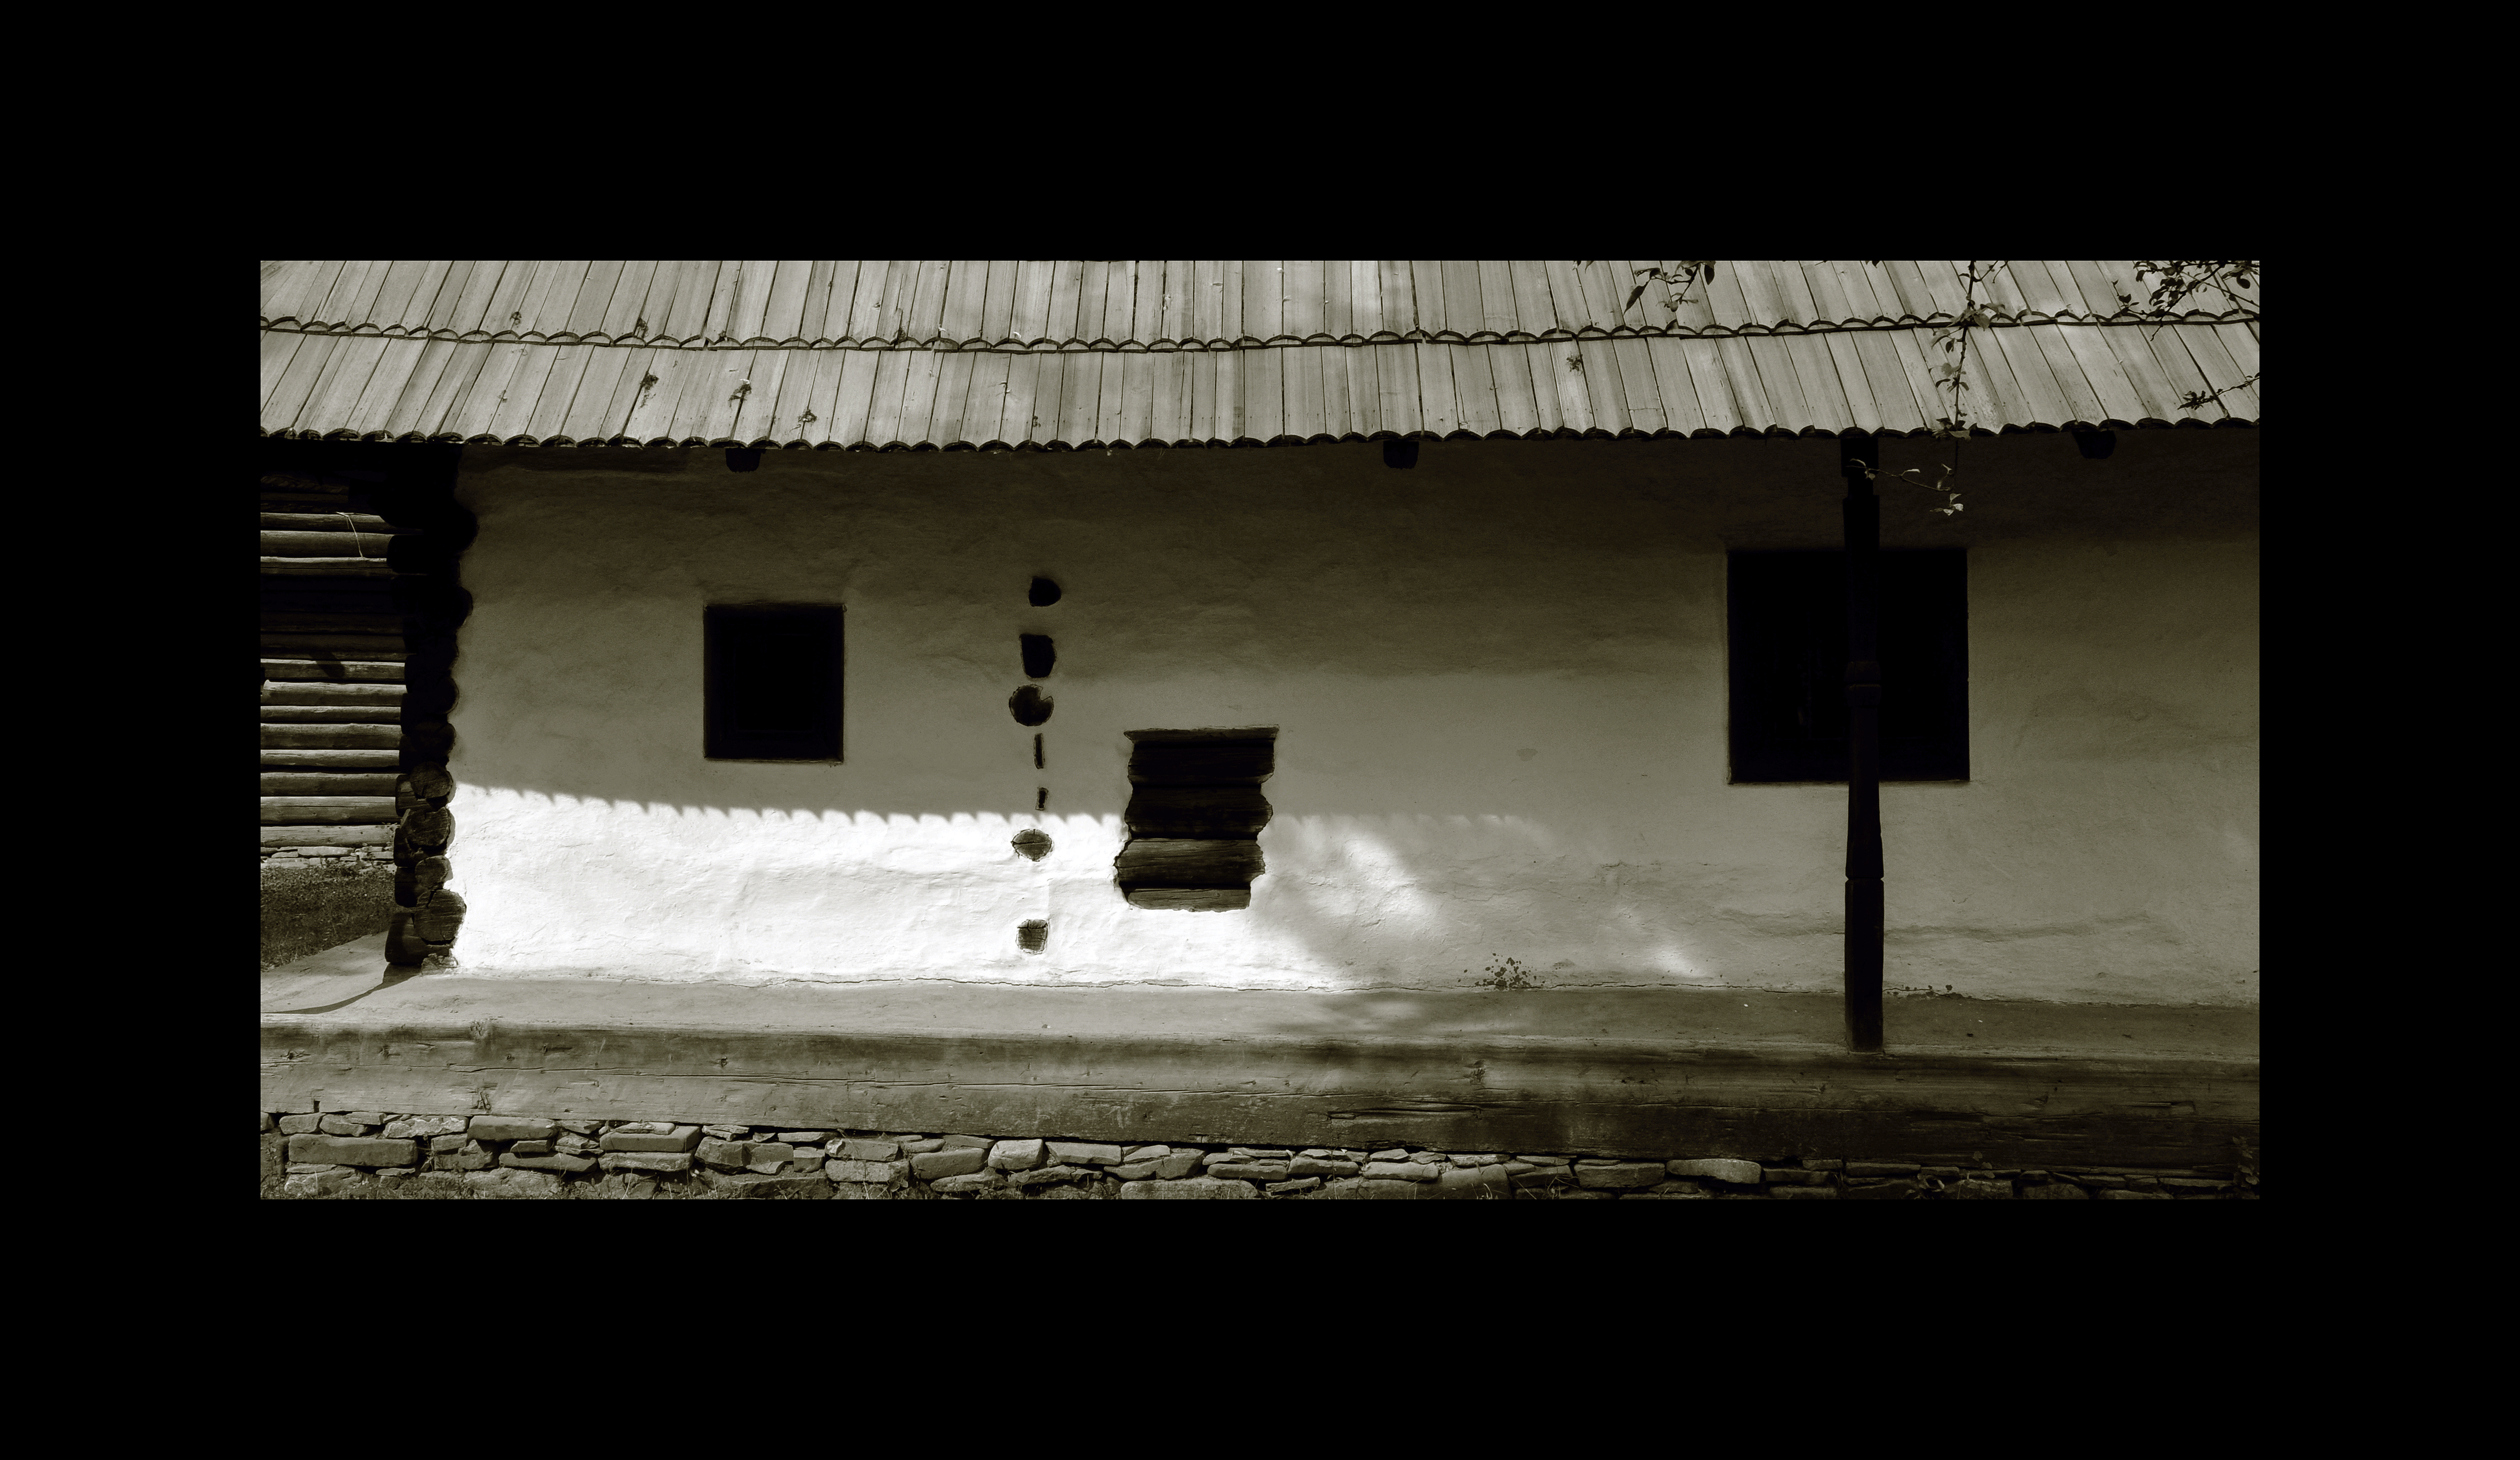
light, black and white, architecture, wood, white, photography, house, monument, photo, village, museum, darkness, monochrome, photos, de, photograph, casa, fotografie, image, shape, traditional, romania, moldova, arhitectura, romanian, patrimoniu, bucuresti, lemn, vernacular, gospodarie, vernaculara, muzeulsatului, lmibiiaa18994, moldavia, neamt, bartok, audia, monochrome photography